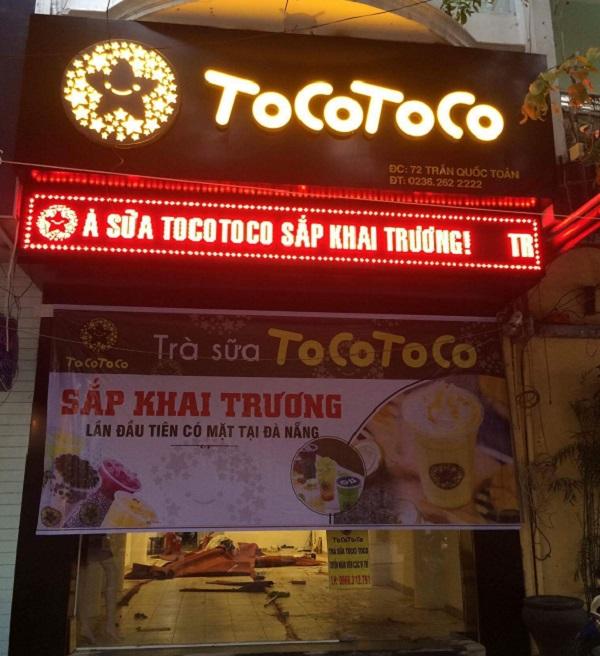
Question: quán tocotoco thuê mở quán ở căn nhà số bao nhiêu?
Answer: số 72